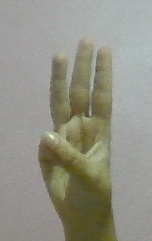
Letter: thaa